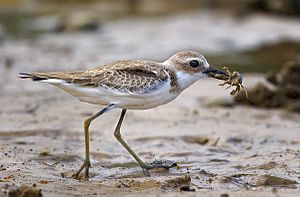
Ørkenpræstekrave
Ørkenpræstekrave er en vadefugl, der findes i Centralasien. Arten er kun observeret tre gange i Danmark i nyere tid.